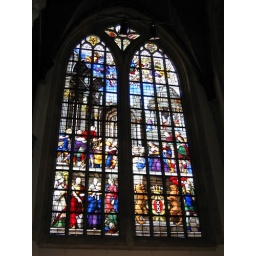
Stained glass window in Oude Kerk, Amsterdam.